Flora Robson

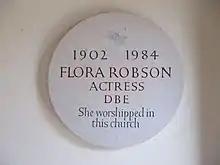
Memorial tablet to Flora Robson in the porch of her final parish church, St Nicholas, Brighton

Her private life was largely focused on her large family of sisters Margaret and Shela, and her nephews and nieces.